Sin (mythology)

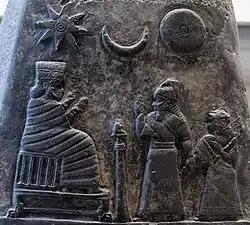
Symbols representing Sin (center), Ishtar (left) and Shamash (right), as depicted on the upper half of a "kudurru" of Meli-Shipak II.

Despite Sin's popularity documented in textual sources, depictions of him are not common in Mesopotamian art. His most common attribute was the crescent. In accordance with the appearance of the new moon in the latitude of Mesopotamia, it was consistently represented as recumbent. It was frequently compared to bull horns and to a barge. On seals, Sin could be depicted with the crescent either placed on his tiara or atop a standard he held. It was also used to represent him on "kudurru", decorated boundary stones. It consistently occurs in the upper section of such objects, next to symbols of Shamash and Ishtar, though their exact arrangement can vary. A survey of 110 stones or their fragments indicated that this trio of deities is depicted on all known "kudurru". Aniconic portrayals of Sin as the lunar crescent also predominate in Neo-Assyrian and Neo-Babylonian art. Furthermore, the logogram U.SAKAR which could be used to write his name was derived from a term referring to the crescent.